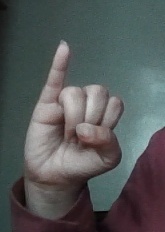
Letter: meem